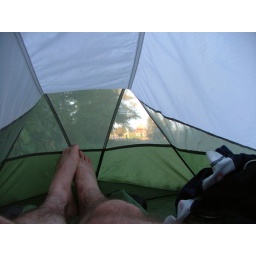
sleeping in a truck turnout off of hwy 20